Ellen May Tower

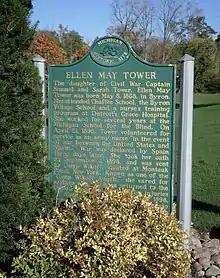
Michigan historical marker

She was the first Army nurse to die on foreign soil and she was the first women to receive a military funeral in Michigan. An elaborate monument was erected in her honor in an old cemetery in Byron which is located in the southeast corner of Shiawassee County.